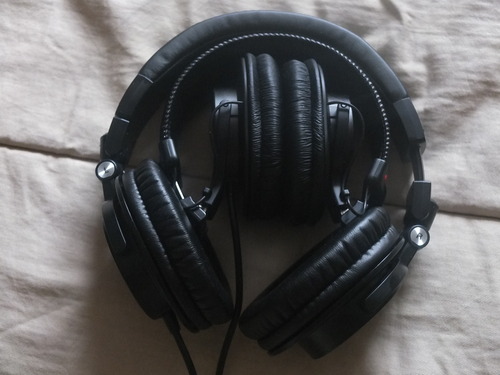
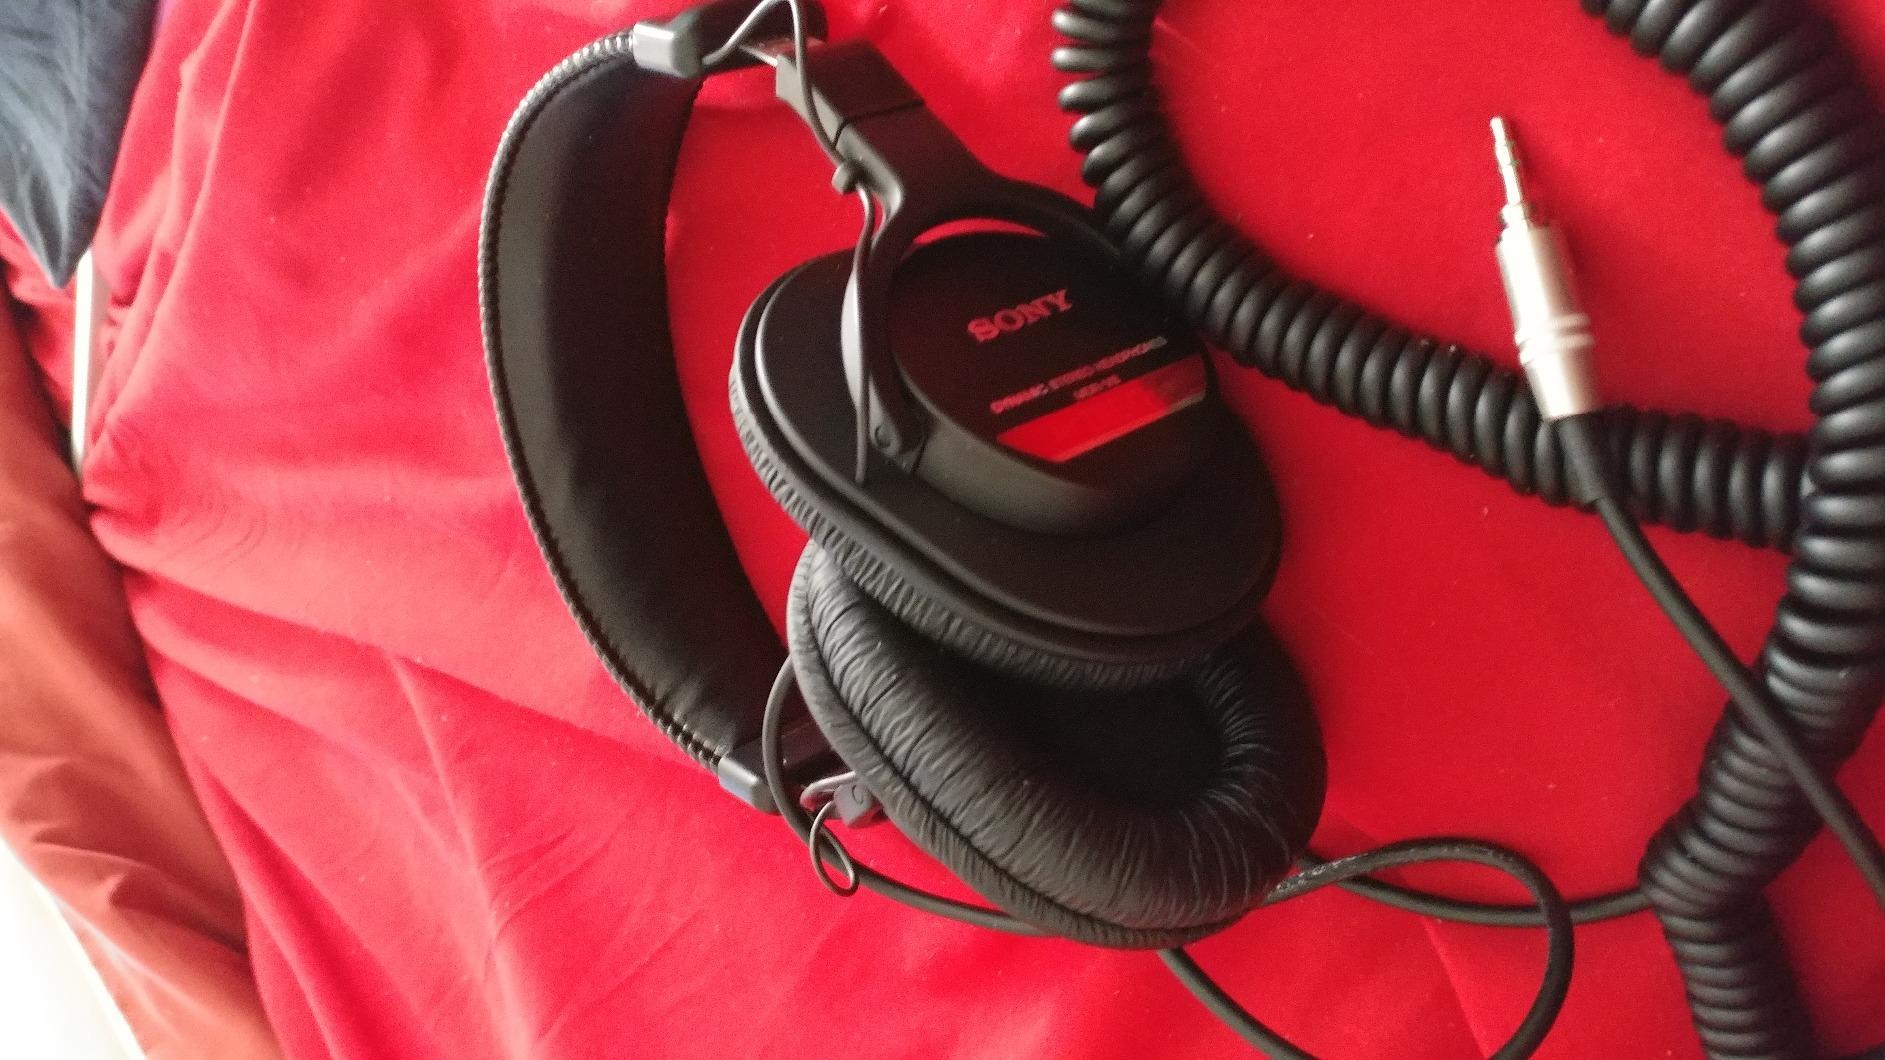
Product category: headphones
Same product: no